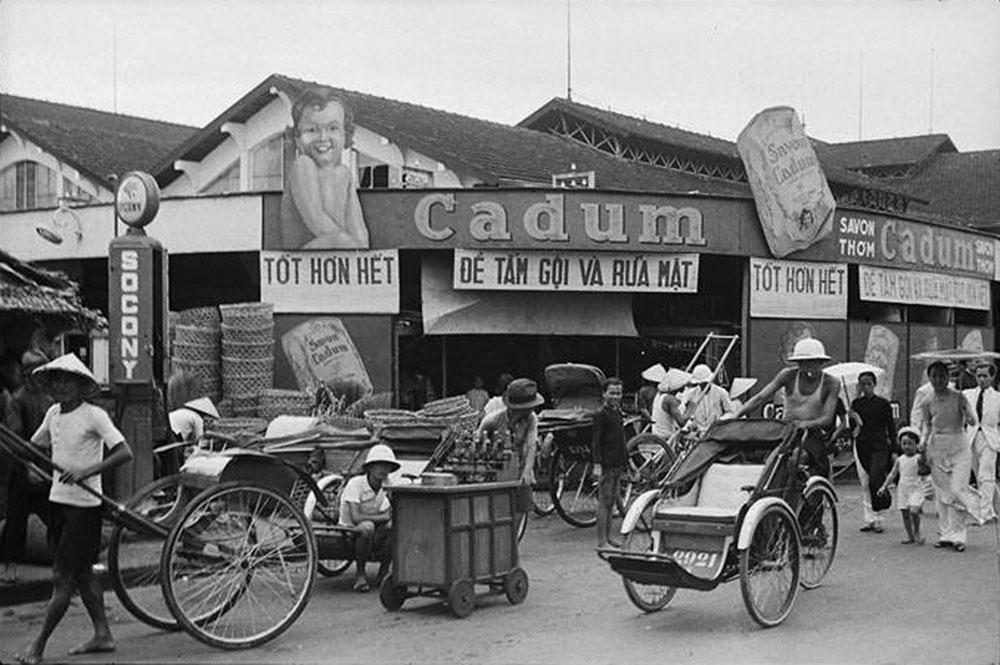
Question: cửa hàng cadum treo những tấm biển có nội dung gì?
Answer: tốt hơn hết, để tắm gội và rửa mặt